Melanie Münch

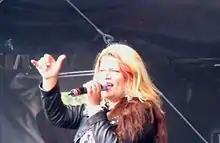
Mell (2011)

Melanie Münch (born 8 April 1981), better known by the stage name Mell, is a German singer, best known for being the lead singer of dance group Groove Coverage.